Public housing estates in Tseung Kwan O

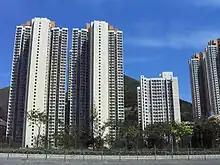
Choi Ming Court (Rental housing)

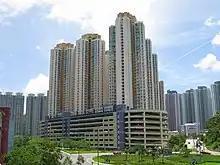
Choi Ming Court (HOS)

Choi Ming Court is a public estate and a HOS/PSPS estate in Tiu Keng Leng. It is the seventh public housing estate. It consists of 10 residential blocks (4 for rental and 6 for HOS) and a shopping centre completed in 2001.